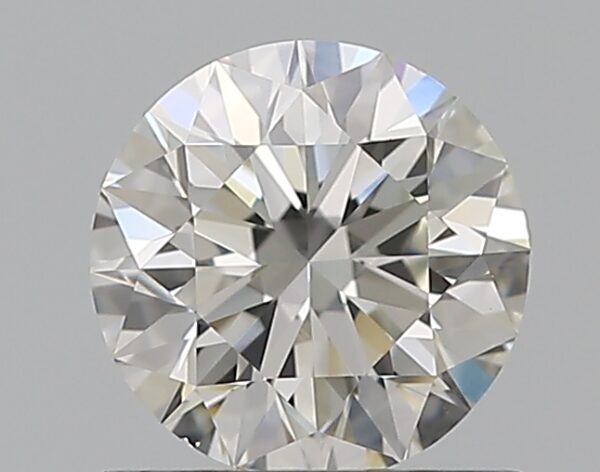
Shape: round
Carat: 0.7
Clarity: VS1
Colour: H
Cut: EX
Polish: EX
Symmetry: EX
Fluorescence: F
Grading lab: GIA
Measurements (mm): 5.65 x 5.68 x 3.55